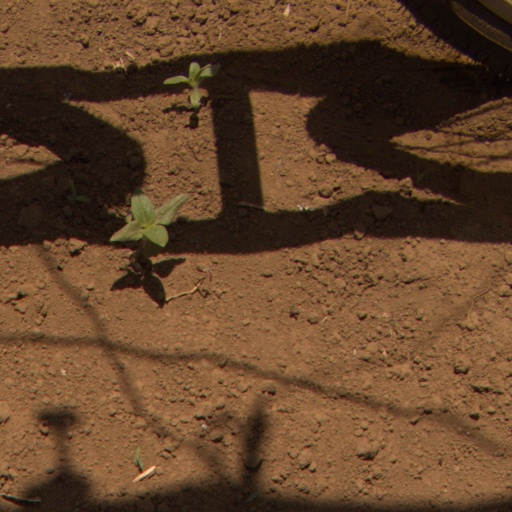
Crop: Jerusalem artichoke